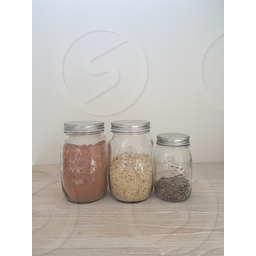
Label: glass